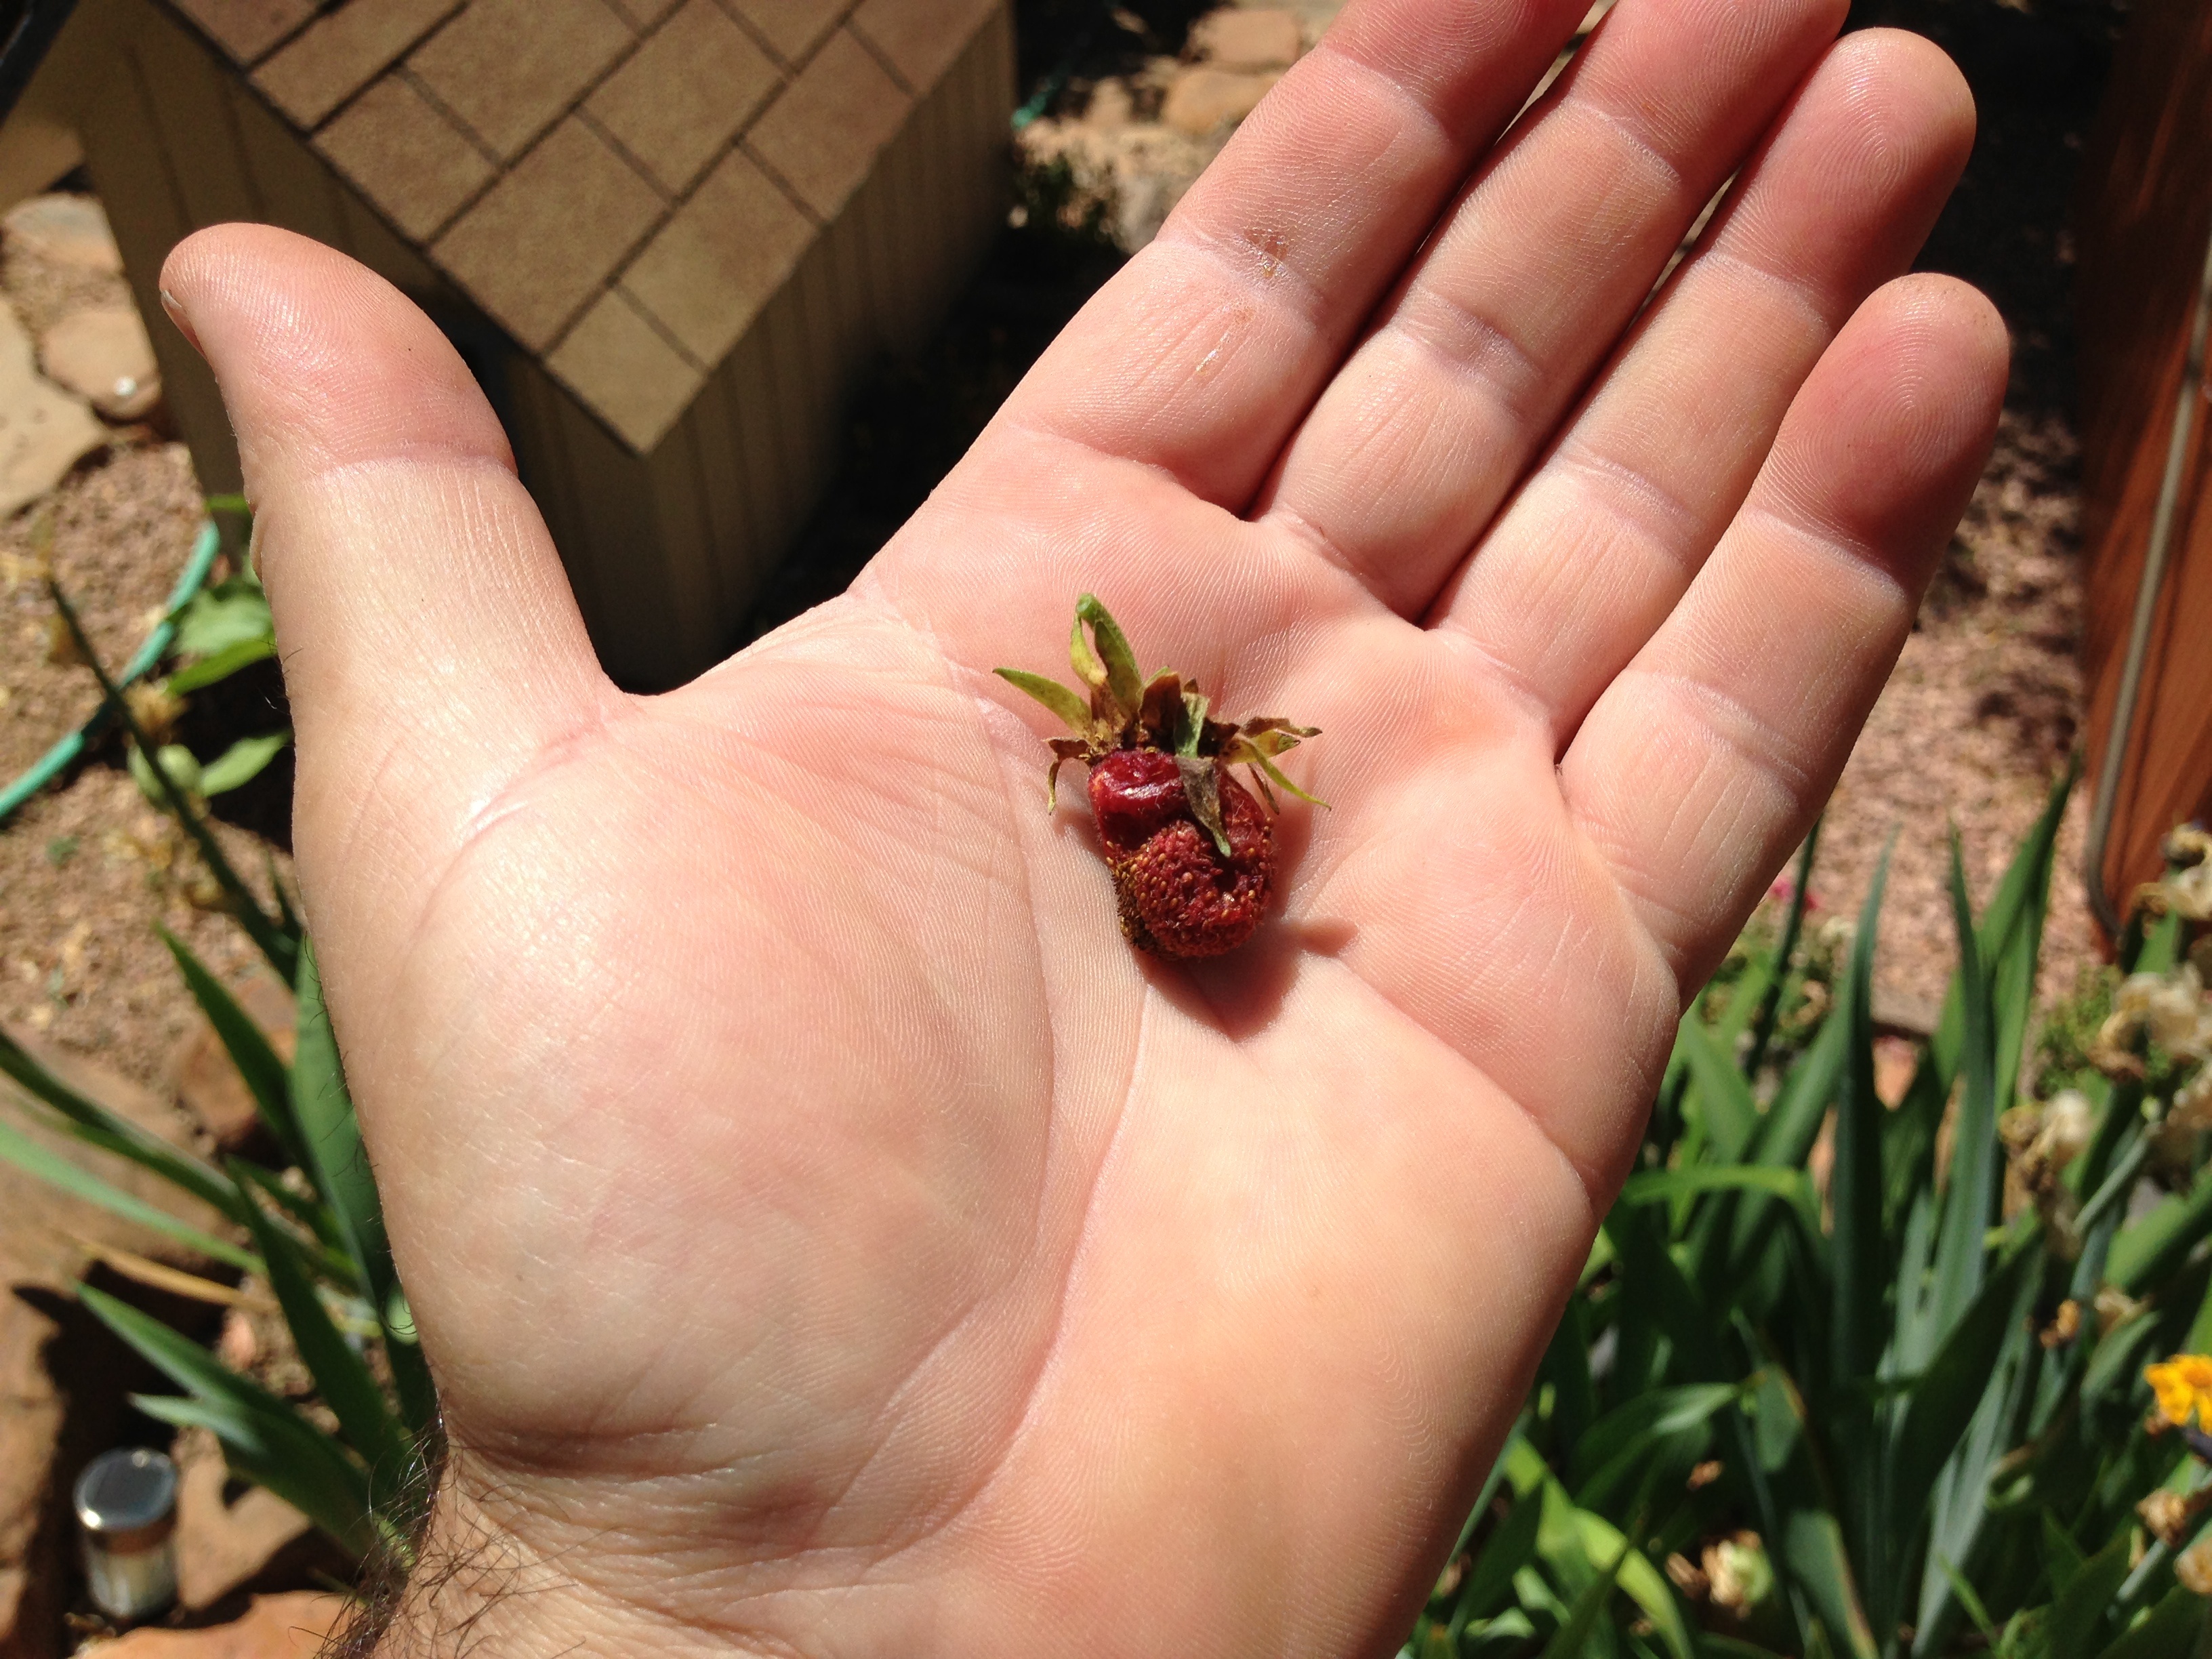
hand, plant, leaf, flower, leg, finger, food, produce, soil, nail, flora, strawberry, skin, macro photography, flowering plant, land plant